An Eye for an Eye (Sack book)

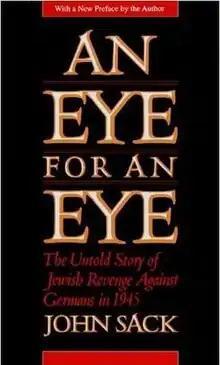

An Eye for an Eye: The Untold Story of Jewish Revenge Against Germans in 1945 is a 1993 book by John Sack, in which Sack states that some Jews in Eastern Europe, Czech Republic, and Poland took revenge on their former captors while overseeing over 1,000 concentration camps in Poland for German civilians. Sack provides details of the imprisonment of 200,000 Germans "many of them starved, beaten and tortured" and estimates that "more than 60,000 died at the hands of a largely Jewish-run security organisation."